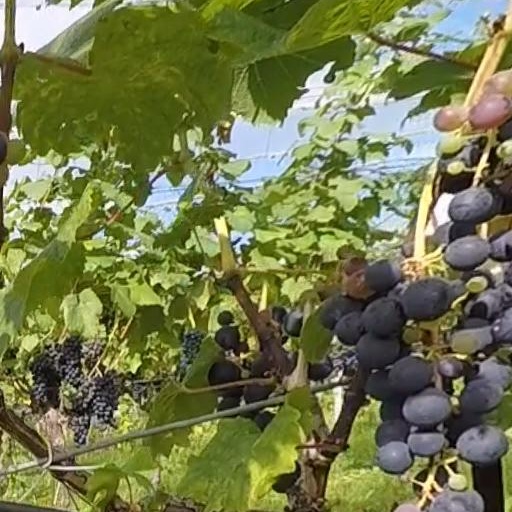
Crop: grape